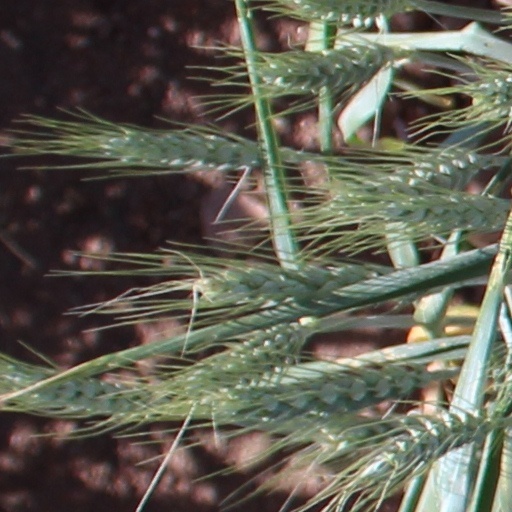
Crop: wheat